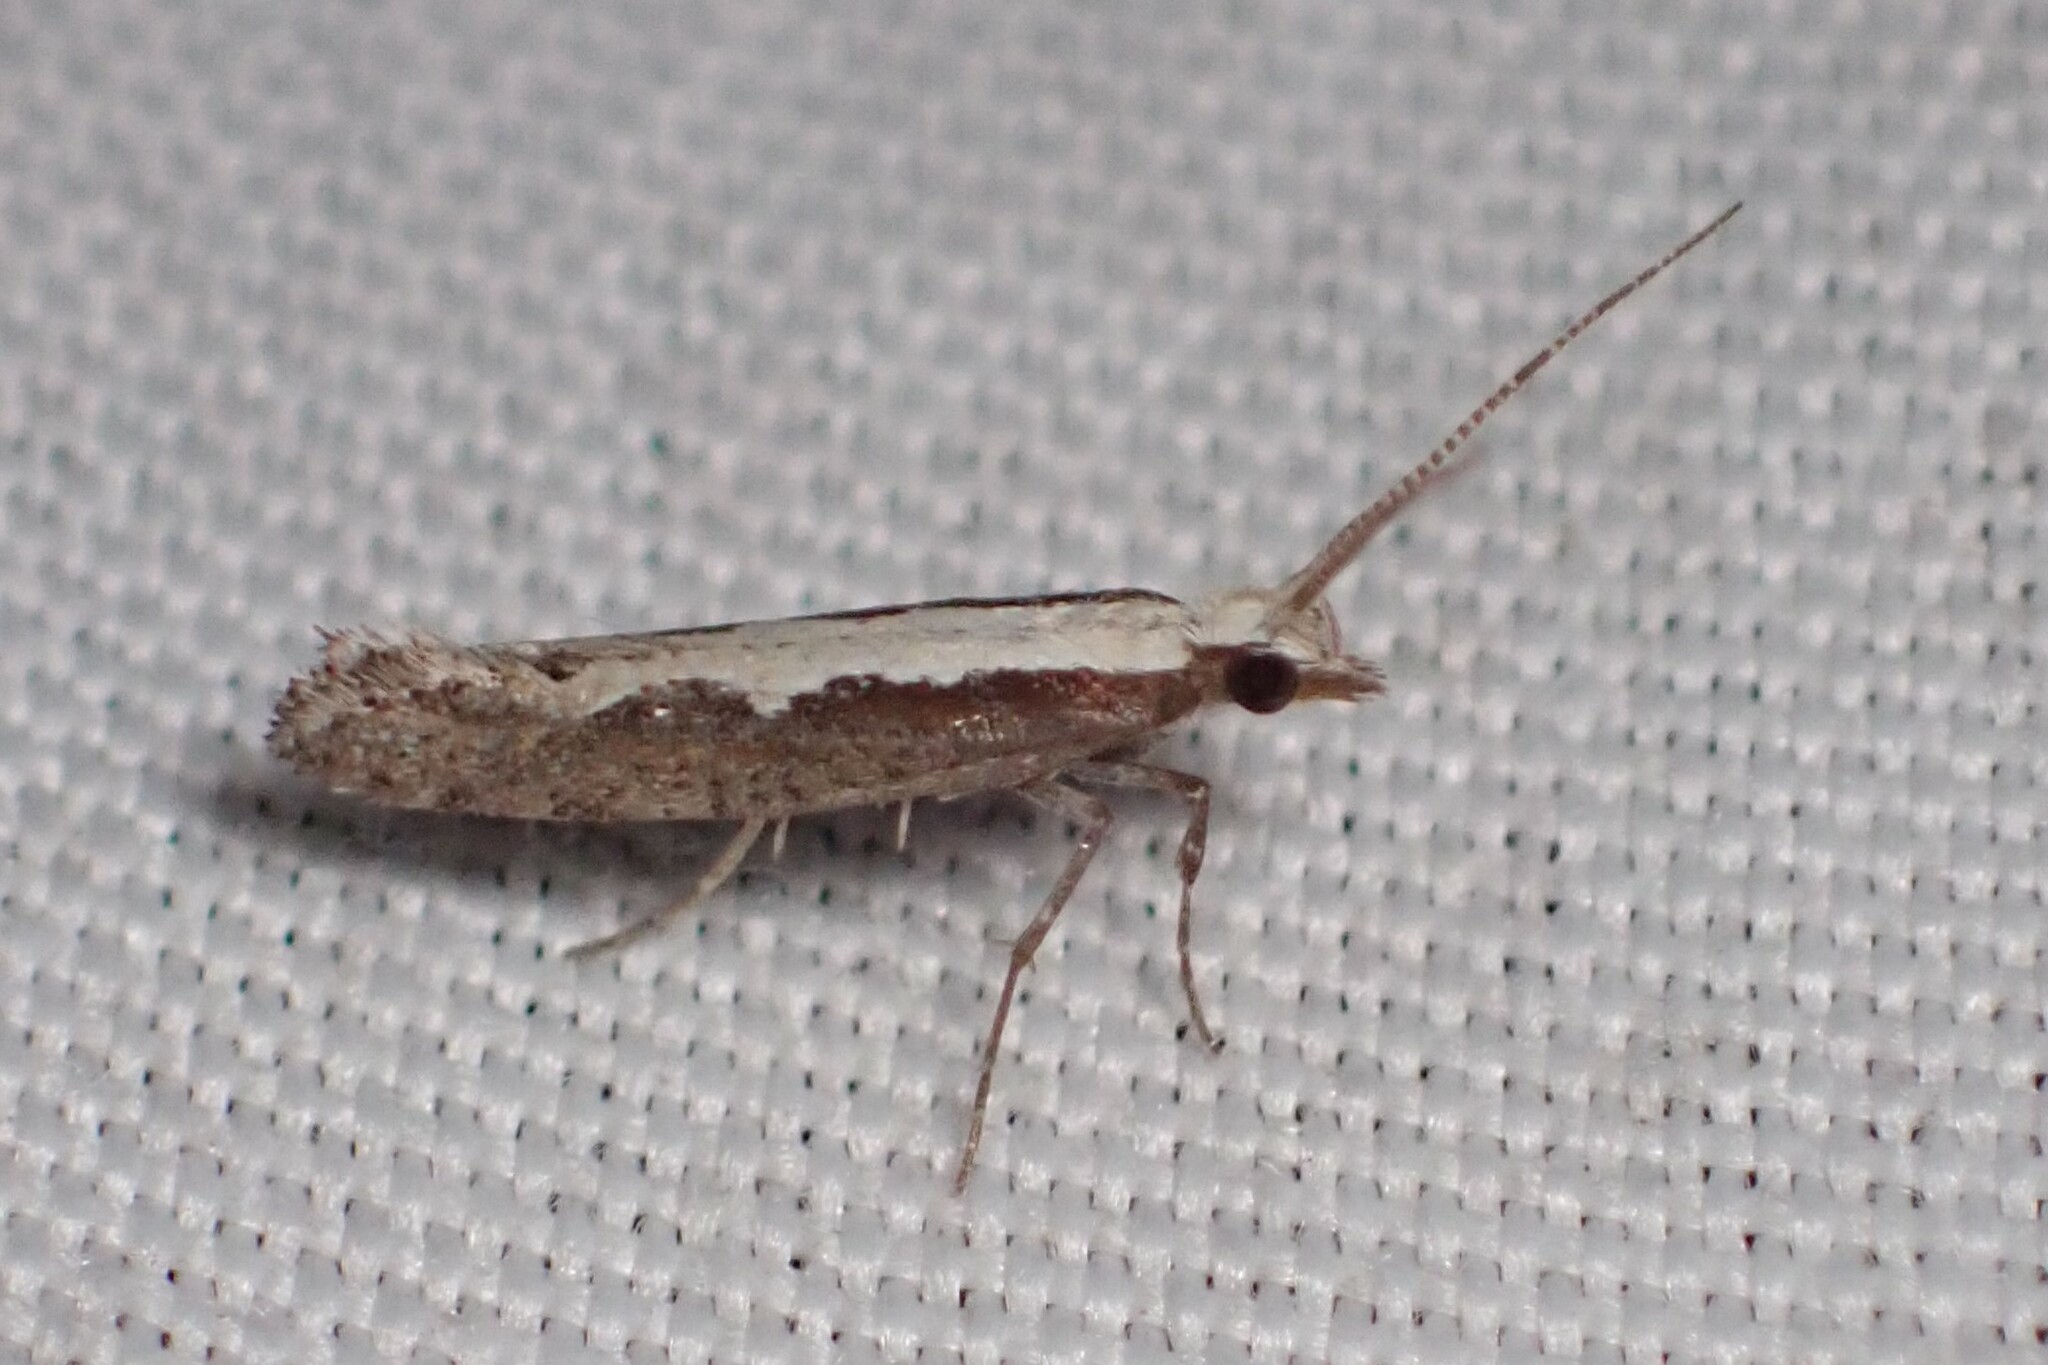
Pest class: diamondback_moth